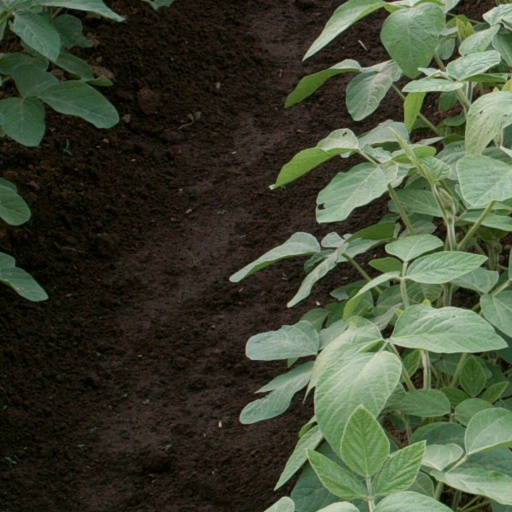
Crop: soybean